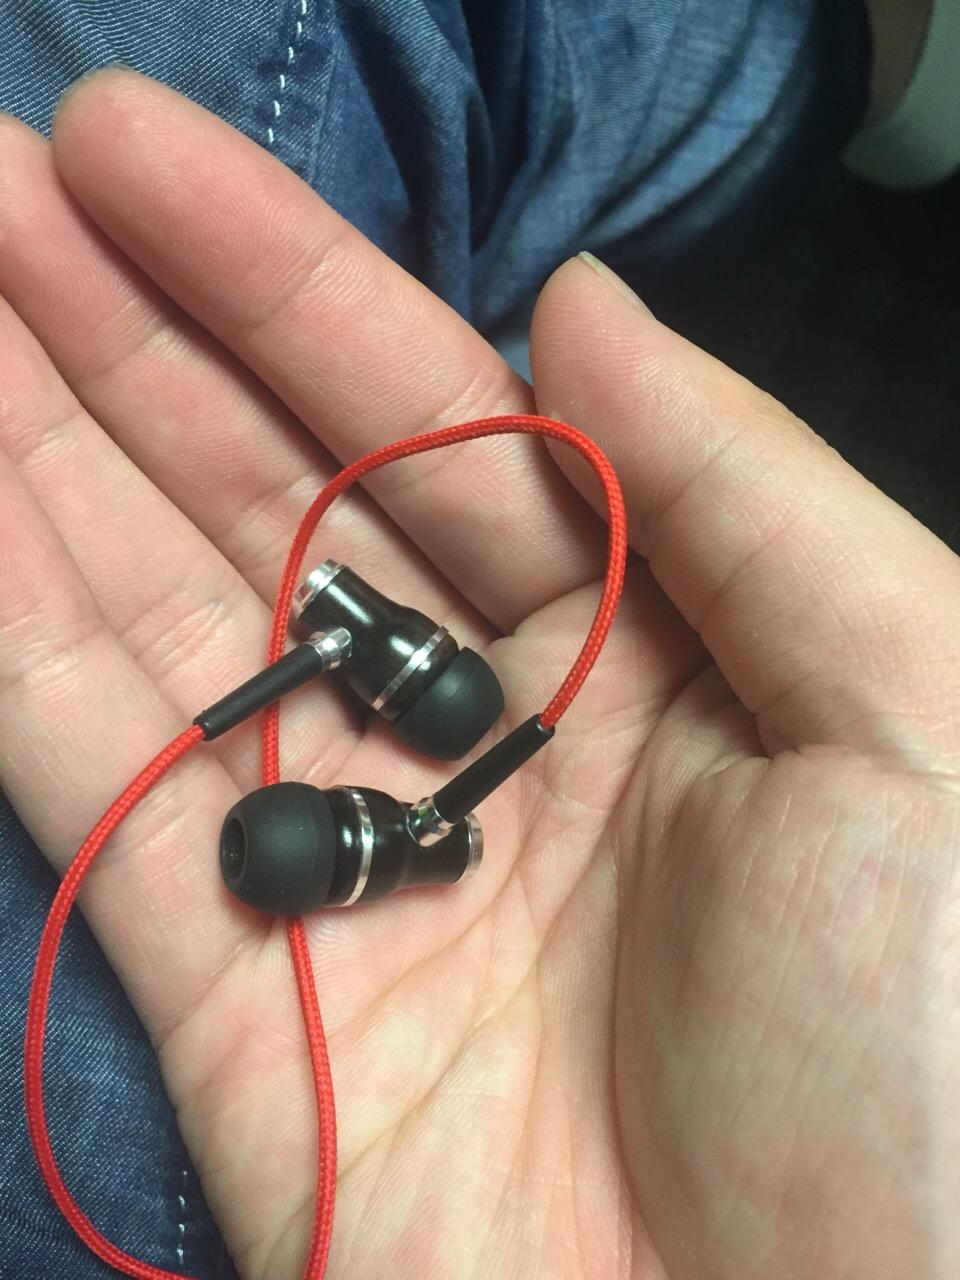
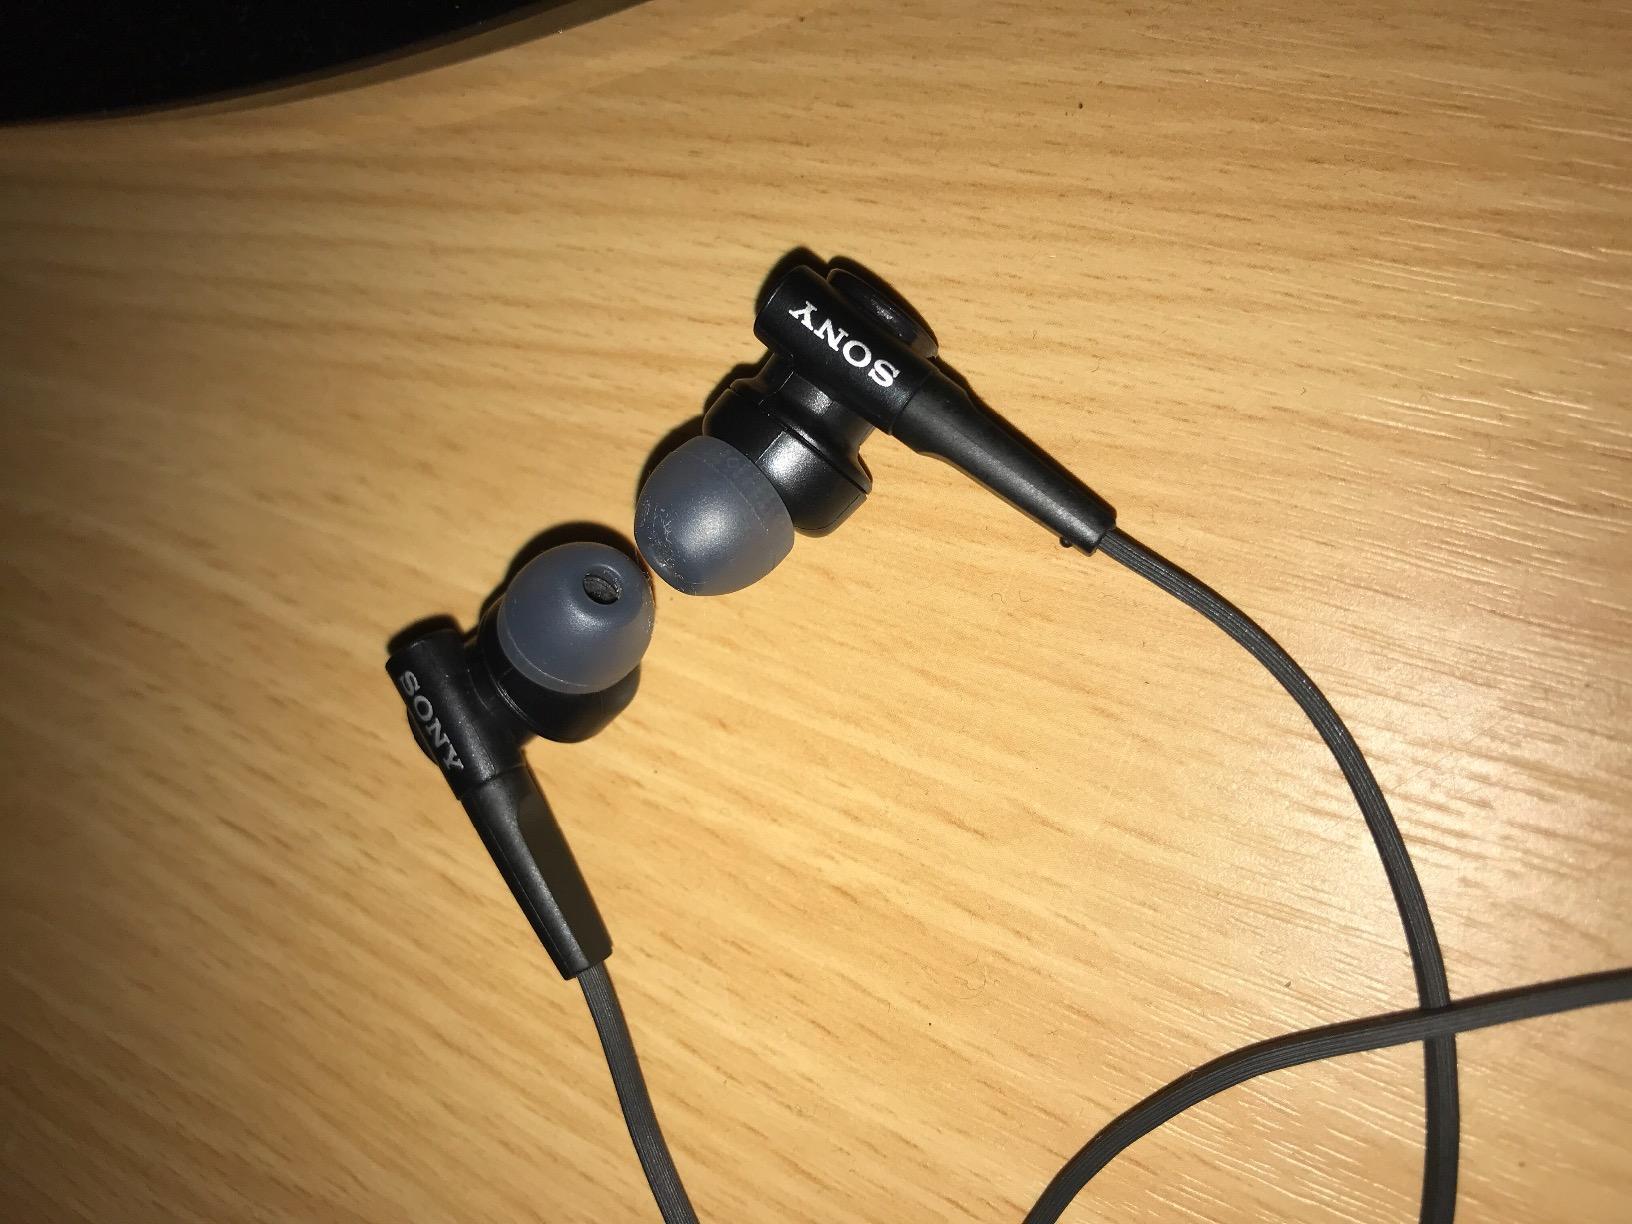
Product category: headphones
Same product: no